Football in Germany

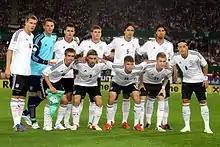
Germany national football team in 2012

The Germany national football team has represented Germany in international football competitions since 1908. It is controlled by the German Football Association (DFB), the governing body of football in Germany. They have won four FIFA World Cups and have been runners up on four occasions.